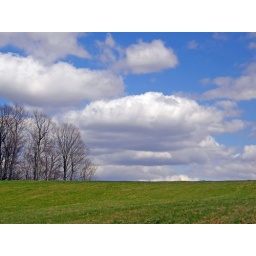
i was standing in a field and took this shot,it had a sense... of walking into the clouds